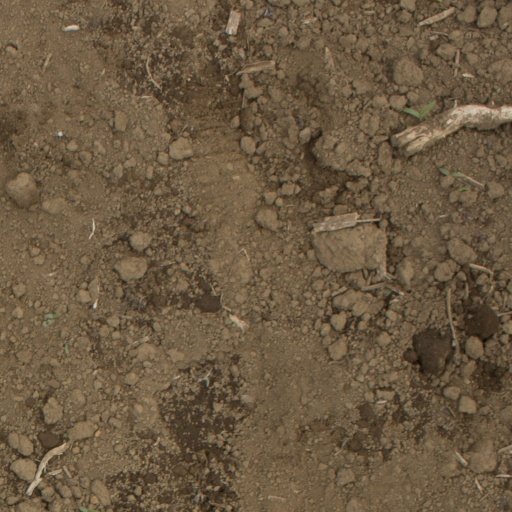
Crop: Jerusalem artichoke